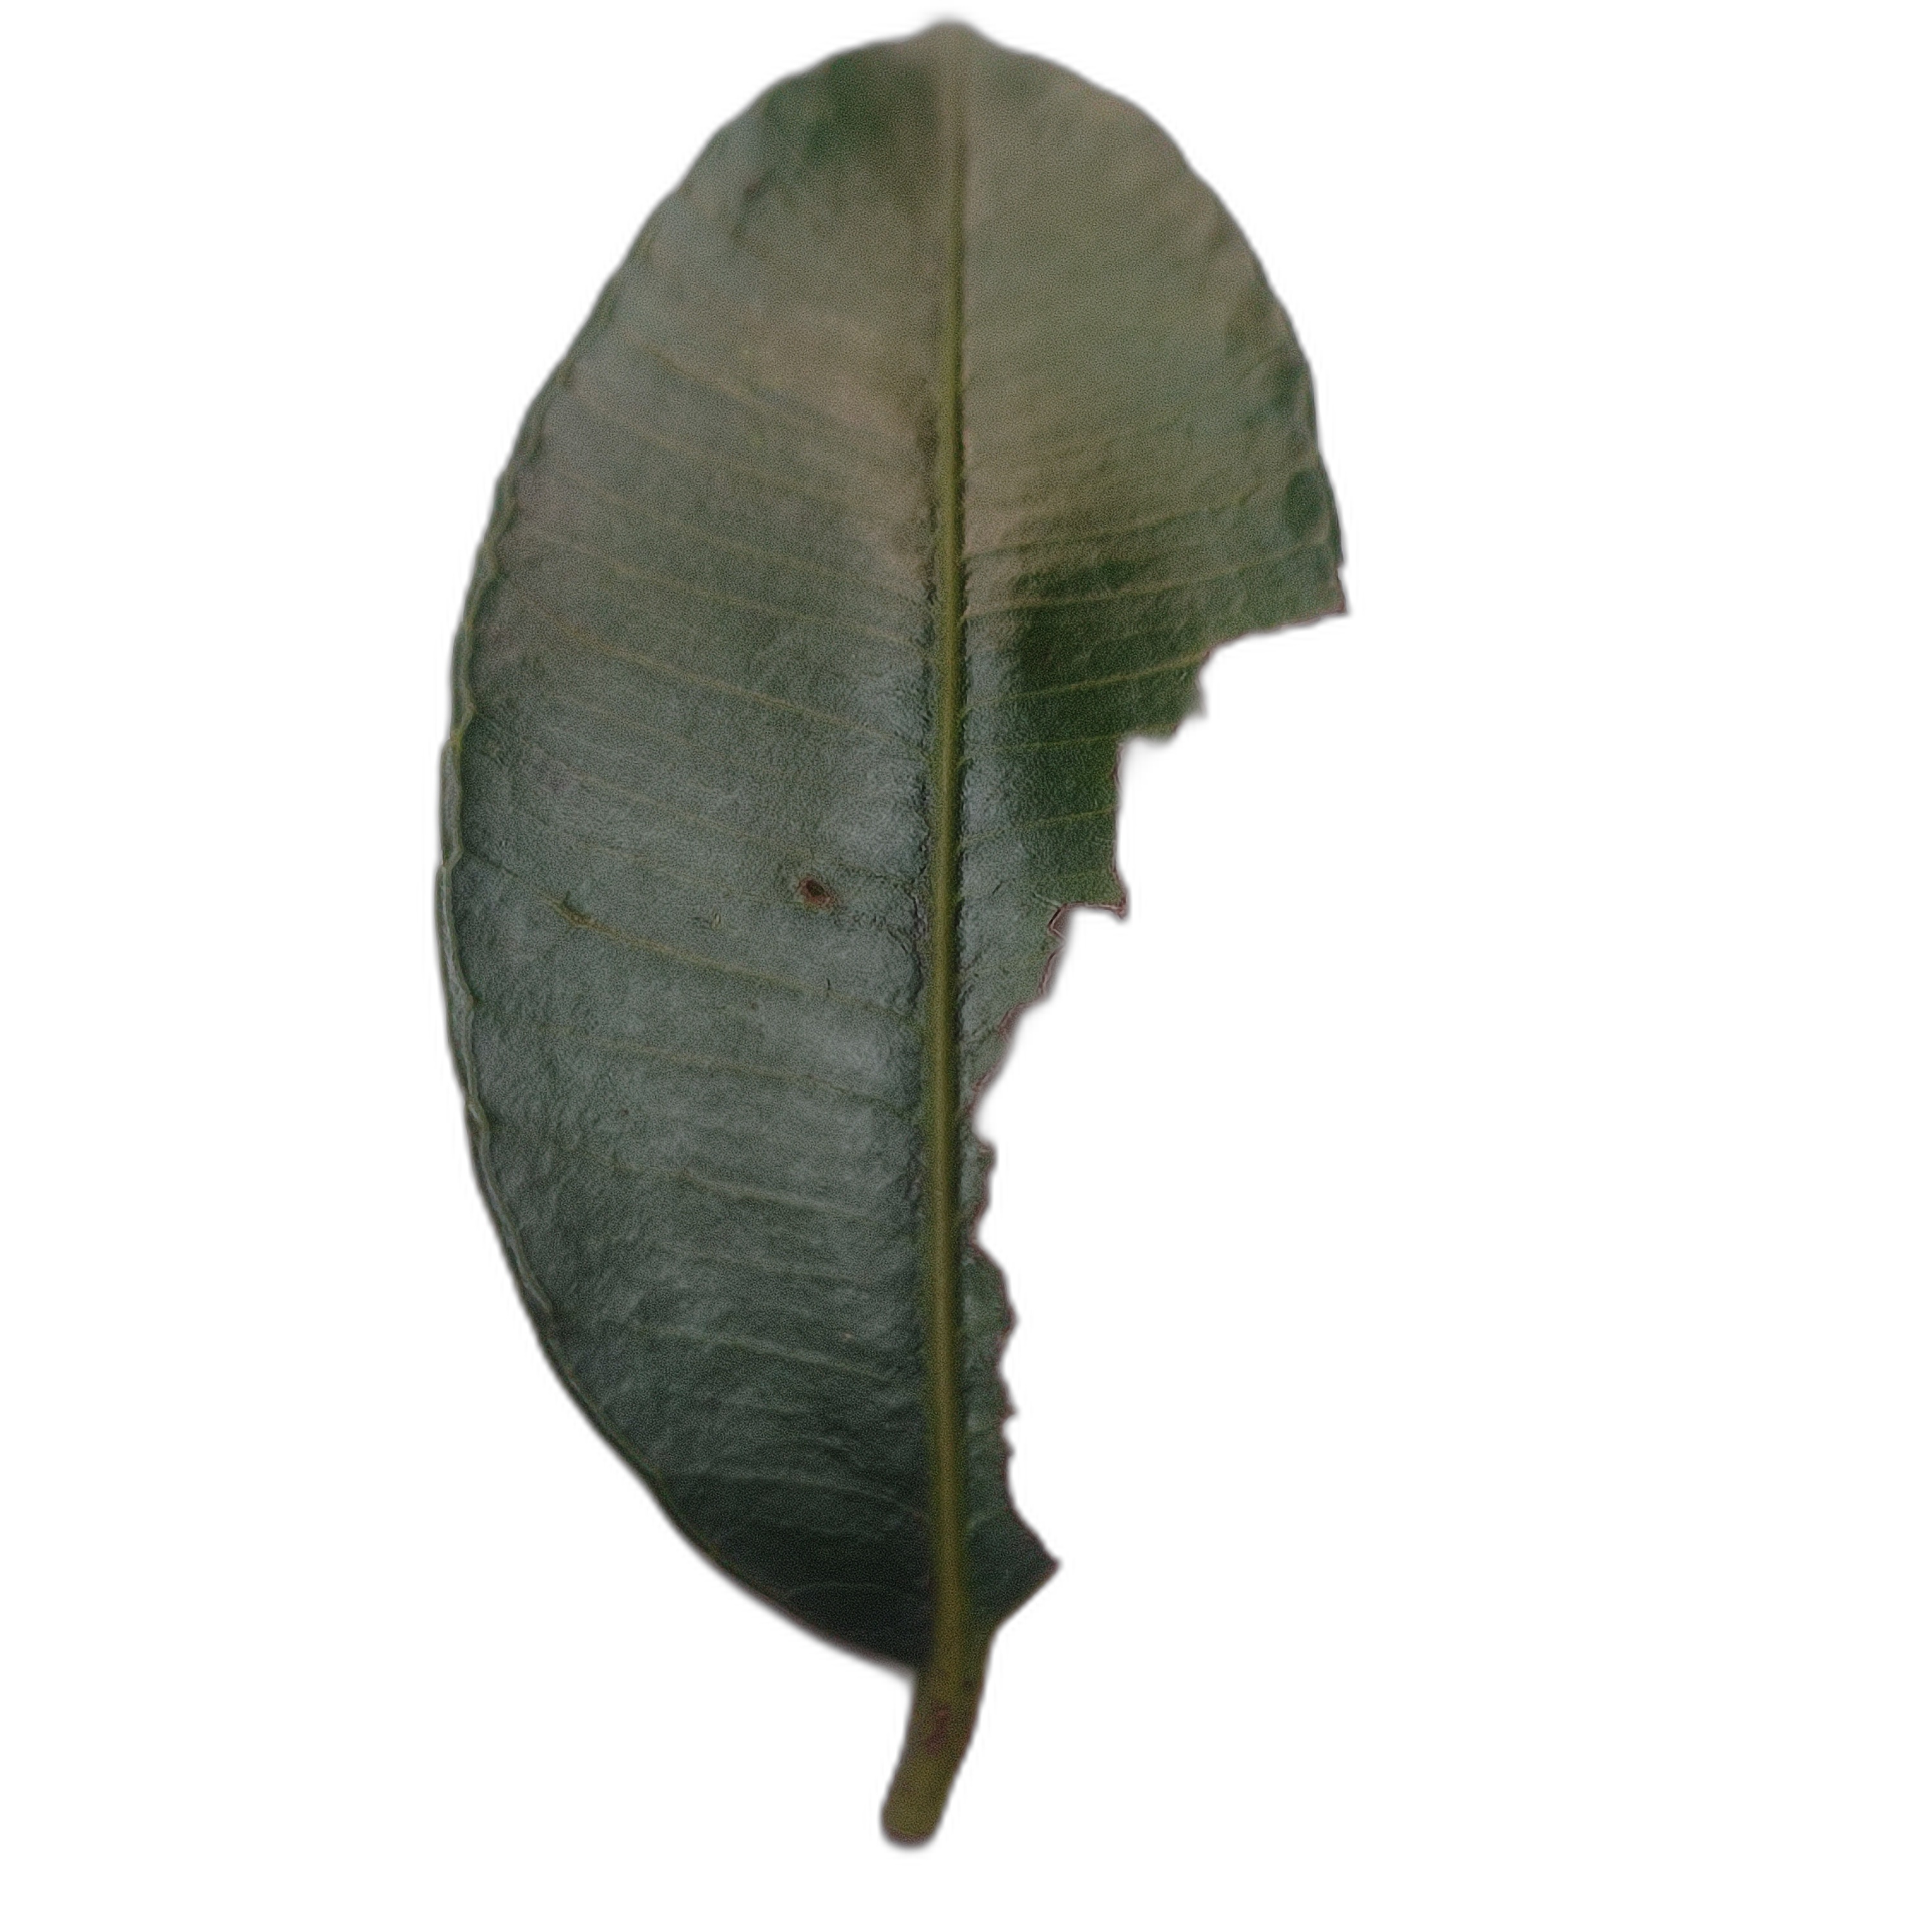
Label: not_healthy